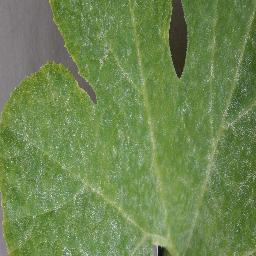
Label: Squash___Powdery_mildew